Flight control modes

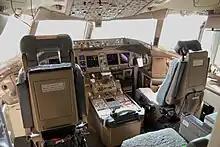
The cockpit of the 777 is similar to 747-400, a fly-by-wire control simulating mechanical control.

The fly-by-wire electronic flight control system of the Boeing 777 differs from the Airbus EFCS. The design principle is to provide a system that responds similarly to a mechanically controlled system. Because the system is controlled electronically, the flight control system can provide flight envelope protection.